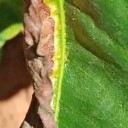
Label: Phoma